John Hall (Presbyterian pastor)

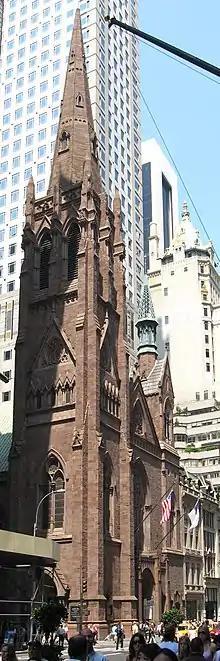
Fifth Avenue Presbyterian Church

In 1867 Hall attended the General Assembly of the Presbyterian Church in the United States of America with the Rev. Dr. James Denham of Derry. Hall spent about eight weeks in America, and during that time he gave talks and preached in several churches, including the Fifth Avenue Presbyterian Church in New York, where a vacancy existed for a new pastor. He was offered the job and accepted, moving his family from Dublin to New York later that year. His initial salary was $6000 in gold and this was subsequently increased to $15,000.